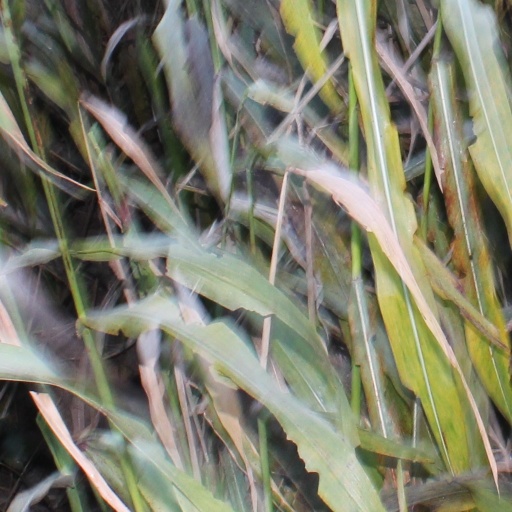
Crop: sorghum